Melanosis

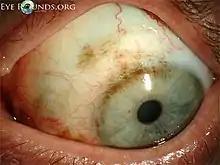
A light brown, patchy appearance of primary acquired melanosis (PAM).

Melanosis is a form of hyperpigmentation associated with increased melanin.